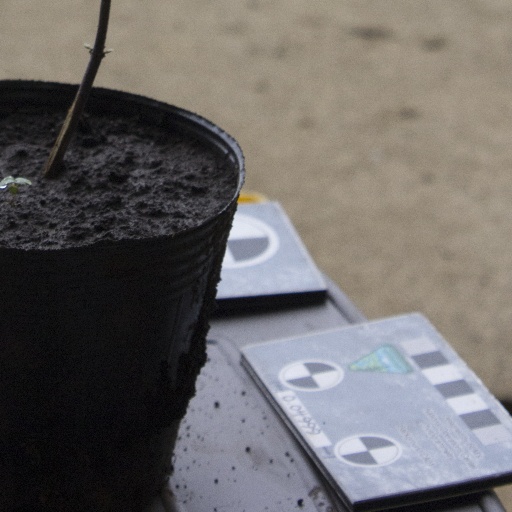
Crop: soybean